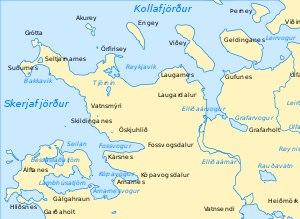
Engey est une île du sud-ouest de l'Islande rattachée administrativement à Reykjavíkurborg, municipalité de la « région capitale ».
Le Grand Reykjavik, en islandais Höfuðborgarsvæðið est une des huit régions de l'Islande. Elle est peuplée de plus de 200 000 habitants. C'est, de loin, la région la plus peuplée de l'Islande puisqu'elle regroupe plus de la moitié de la population du pays. Son siège se situe à Reykjavik. La région constitue également le comté du Kjósarsýsla.